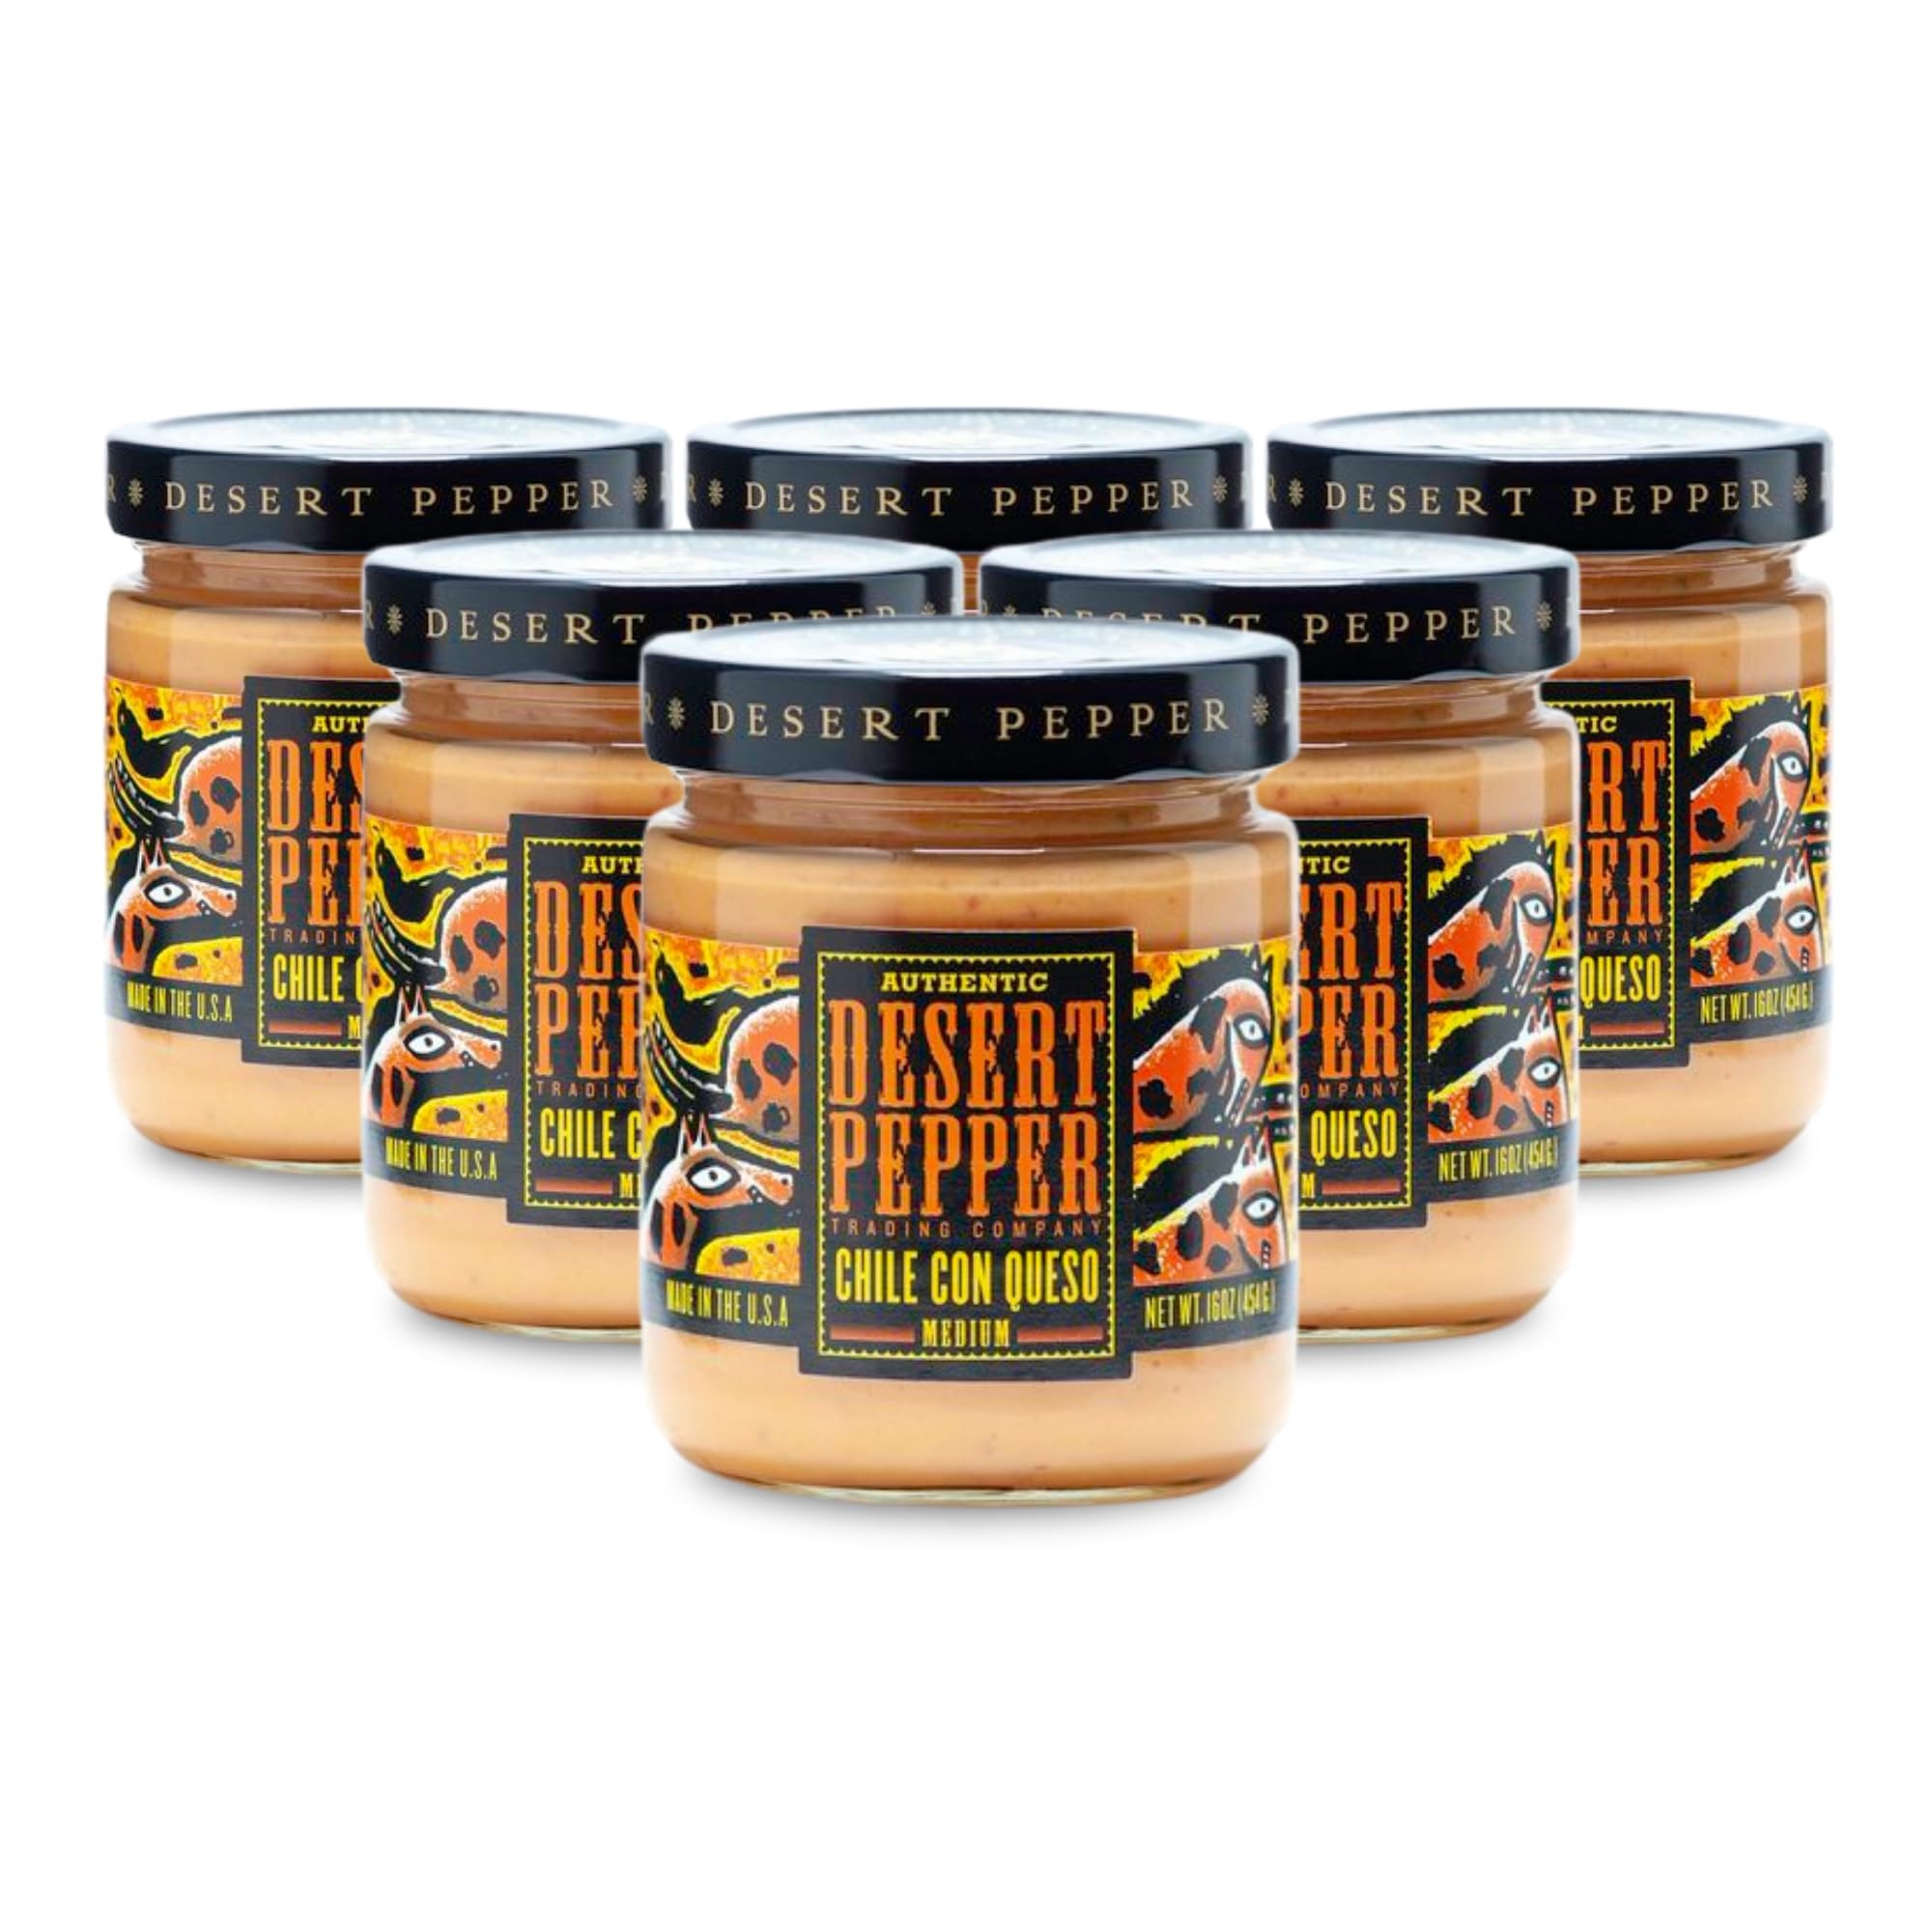
Item Name: Desert Pepper Trading Con Queso Dip with Flame-Roasted Red, Green Chiles and Golden Cheddar Cheese, Gluten-Free, Low Carb Snack Medium,16 oz 6-Pack
Bullet Point 1: CON QUESO CHILE: Flame-roasted Red & green chiles entwine with golden cheddar for an intriguing flavor balance. Serve with warm tortillas for a cheesy treat. Great with fajitas, tacos & nachos.
Bullet Point 2: PERFECT TO PAIR: Con Queso Chile pairs with chicken, pork or chips for a delicious snack or meal. Savor the rich blend & luscious heat. Serve alongside guacamole, tortilla chips & hummus.
Bullet Point 3: PREMIUM INGREDIENTS: We use the freshest vegetables picked at just the right time to create award-winning salsas. Chiles, cilantro, tomatoes, red pepper, black beans, yellow corn, onions & garlic create all-natural, vegetarian & gluten-free dips.
Bullet Point 4: CLASSIC TASTE: Desert Pepper takes pride in bringing you a tasty range of salsas, condiments, bean dips & queso to spice up every bite. Grab a margarita and enjoy!
Bullet Point 5: DESERT PEPPER: This multi-generational family business was born & raised on the border of Texas, Mexico & New Mexico. This amazing crux of bright flavors, sunlight & the desert Southwest inspires us in every way.
Value: 6.0
Unit: Count

Price: 35.99